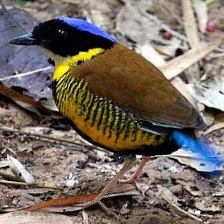
Species: GURNEYS PITTA
Scientific name: HYDRORNIS GURNEYI